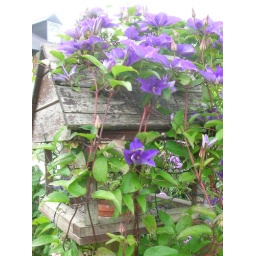
Clematis growing over the bird table